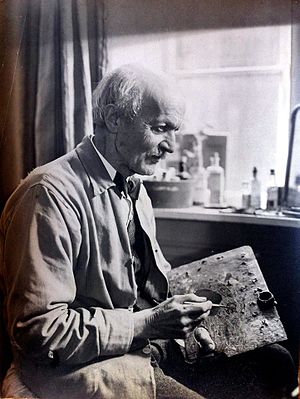
Christian Bang
Christian Bang. Ukendt fotograf, n.d. Familiearkivet.
Fotografisk portræt af Christian Bang, u.å, fotograf ukendt. Familiearkivet.
Hans Peter Carl Christian Bang var en dansk billedkunstner med speciale i tegning, landskabsmaleri, portrætter og altertavler.